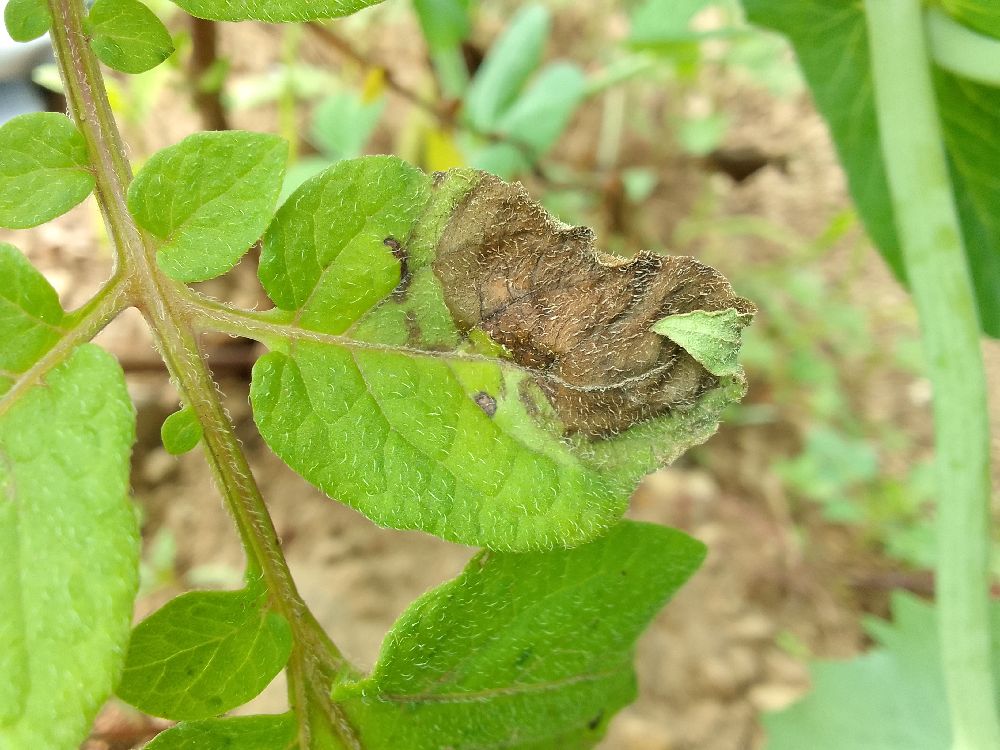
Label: Late blight